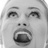
Emotion: surprise